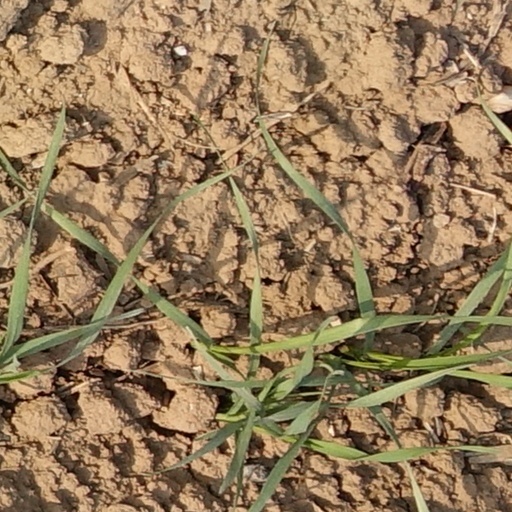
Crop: wheat